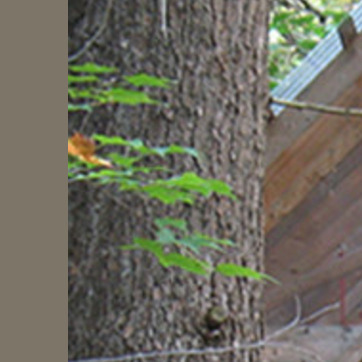
Material: foliage